Corinthian Pointe, Houston

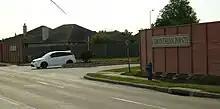
Corinthian Pointe

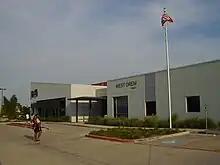
West Orem Family YMCA

Corinthian Pointe is a large planned affordable subdivision located in Houston, Texas, in the United States. It is a part of the larger master planned community Pointe 2.3.4, and is within the 5 Corners District.